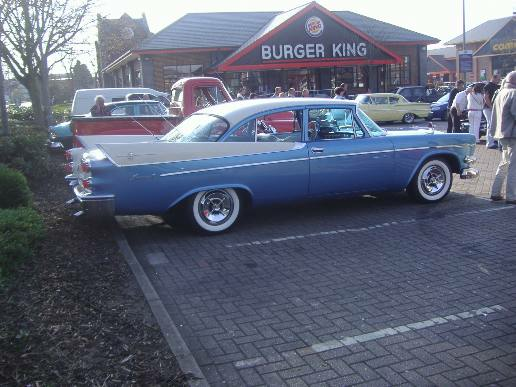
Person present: No